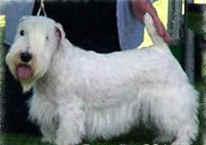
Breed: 211-n000058-Sealyham_terrier